Scrappy-Doo

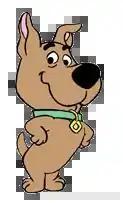

Scrappy-Doo is a fictional character in the "Scooby-Doo" franchise. A Great Dane and the nephew of Scooby-Doo, he was created by Hanna-Barbera Productions in 1979 and appeared in various incarnations of the "Scooby-Doo" cartoon series. Lennie Weinrib provided his voice for one season in 1979, and from 1980 on it was performed by Don Messick (who also voiced Scooby). In the first live-action theatrical film, video games, and commercials, he was voiced by Scott Innes, and portrayed by Rowan Atkinson when disguised as Mondavarious.